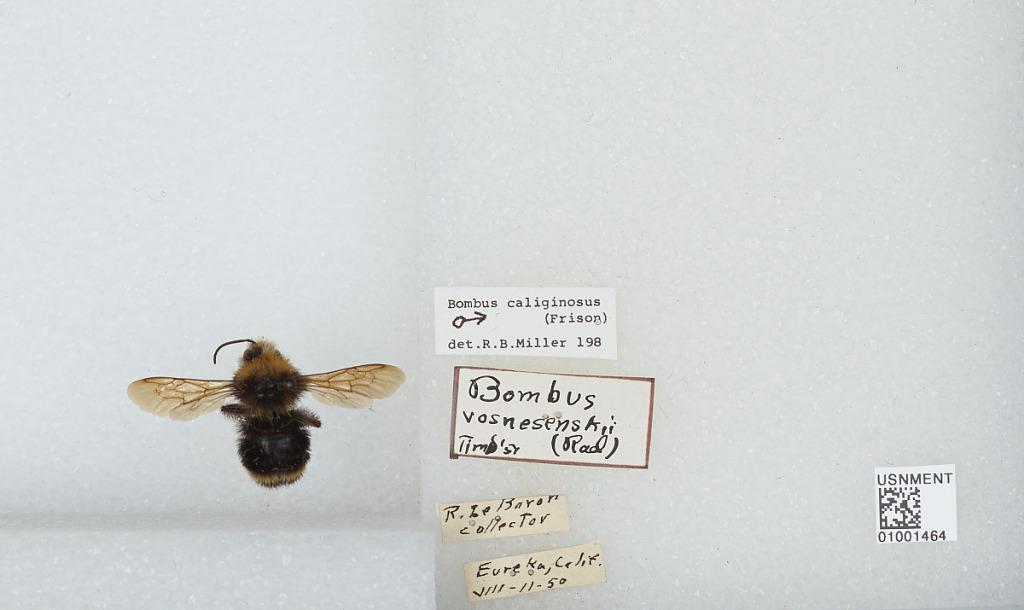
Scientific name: Bombus (Pyrobombus) caliginosa (Frison)
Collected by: R. LeBaron
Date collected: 1950-8-2
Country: United States
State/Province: California
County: Humboldt
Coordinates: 40.8, -123.8
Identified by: Miller, R. B.